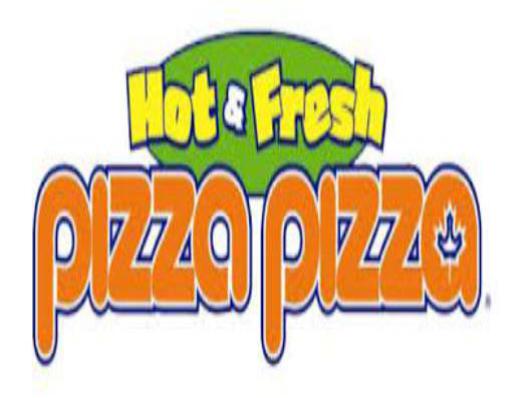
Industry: Food